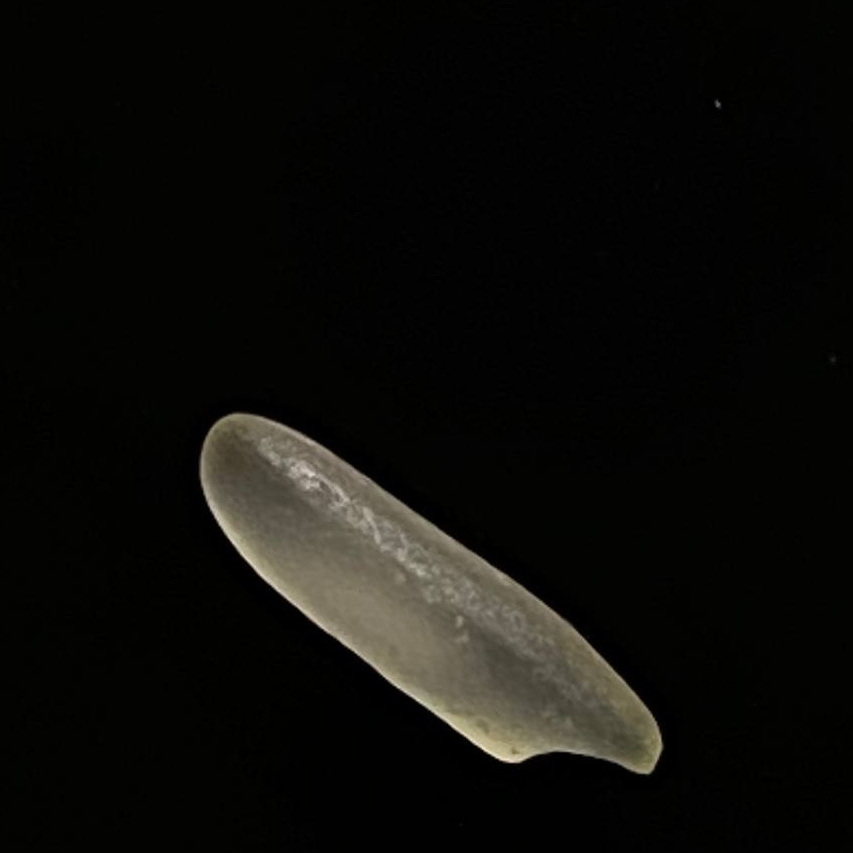
Rice variety: Subol_Lota